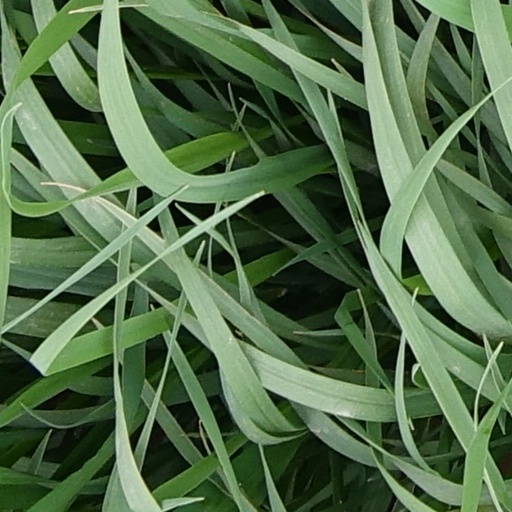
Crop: wheat